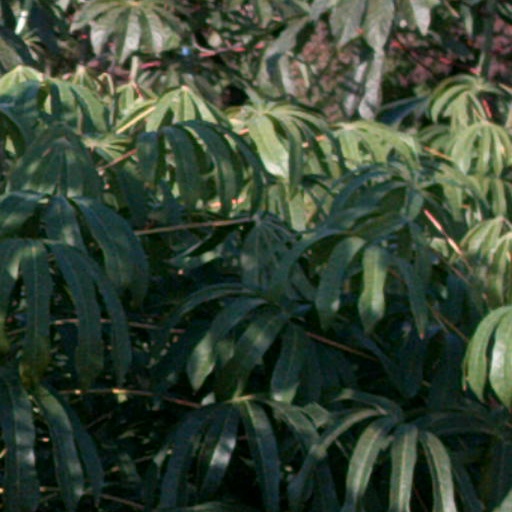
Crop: cassava